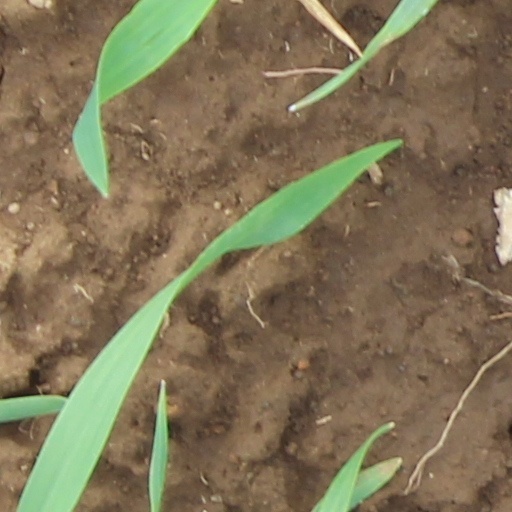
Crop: wheat